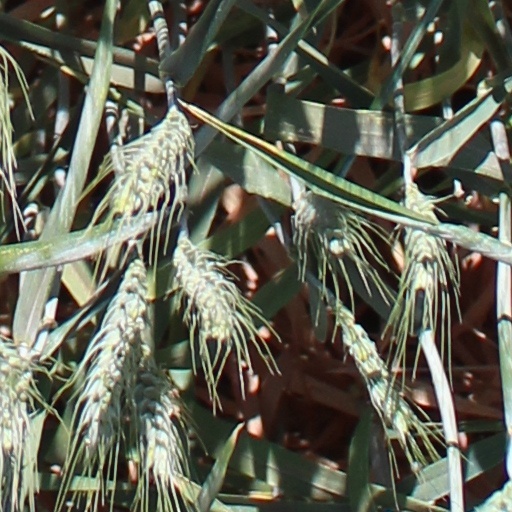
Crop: wheat